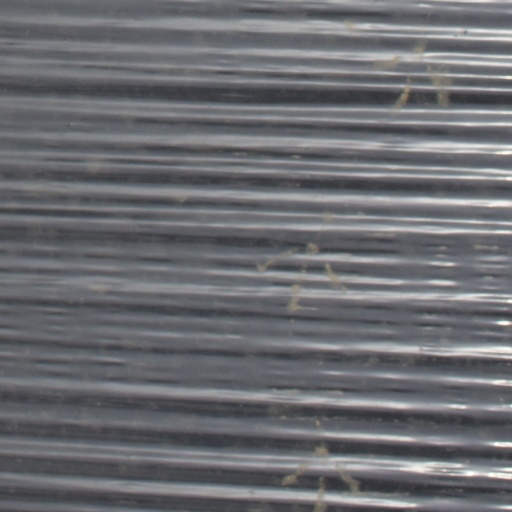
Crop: Jerusalem artichoke